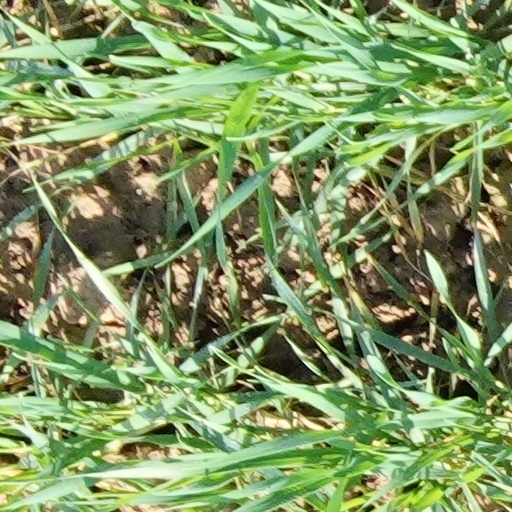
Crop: wheat